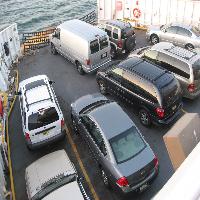
Weather: cloudy or overcast